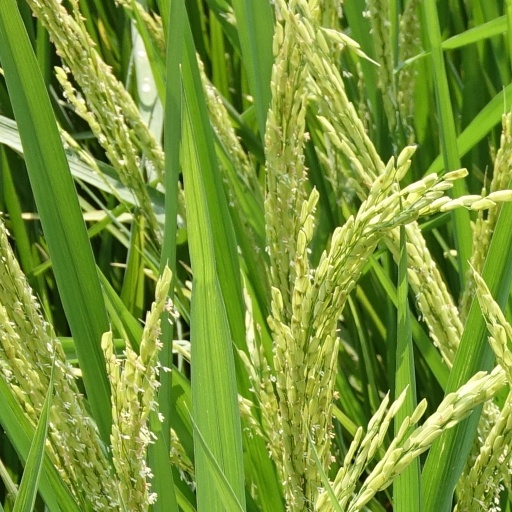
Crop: rice